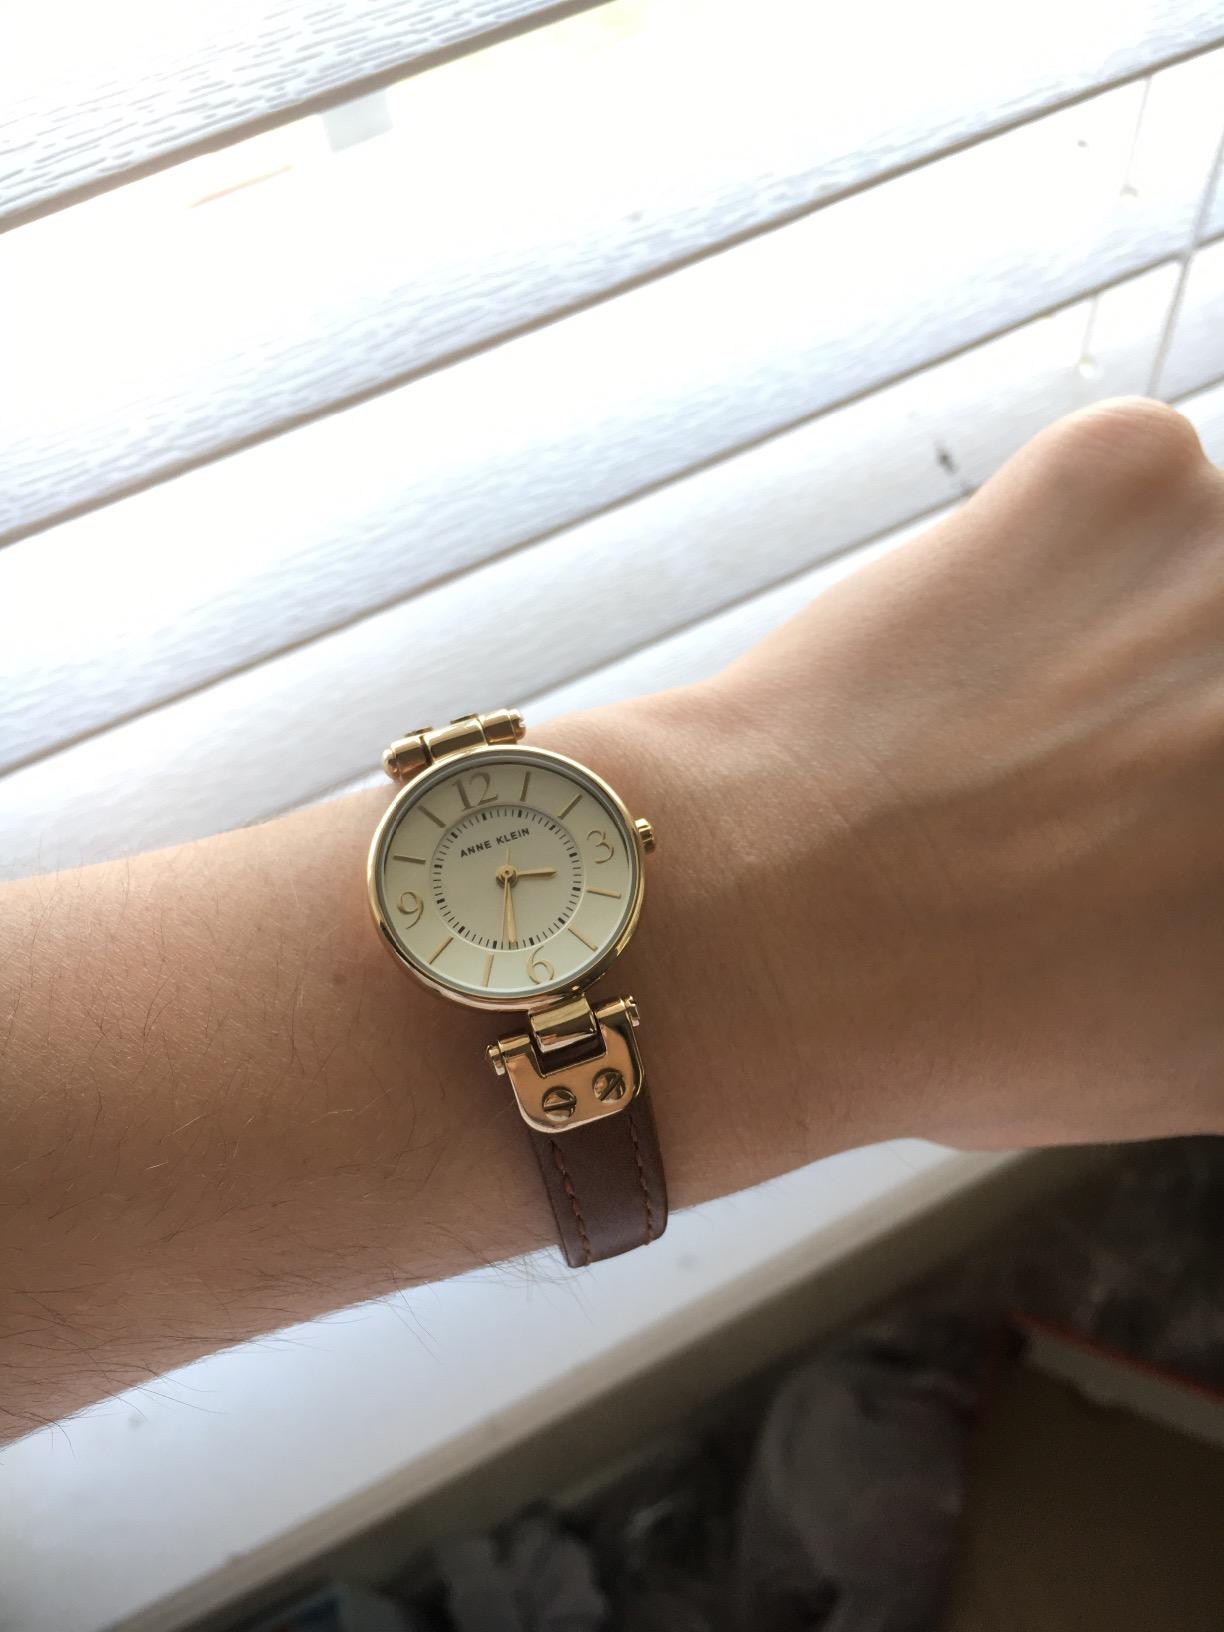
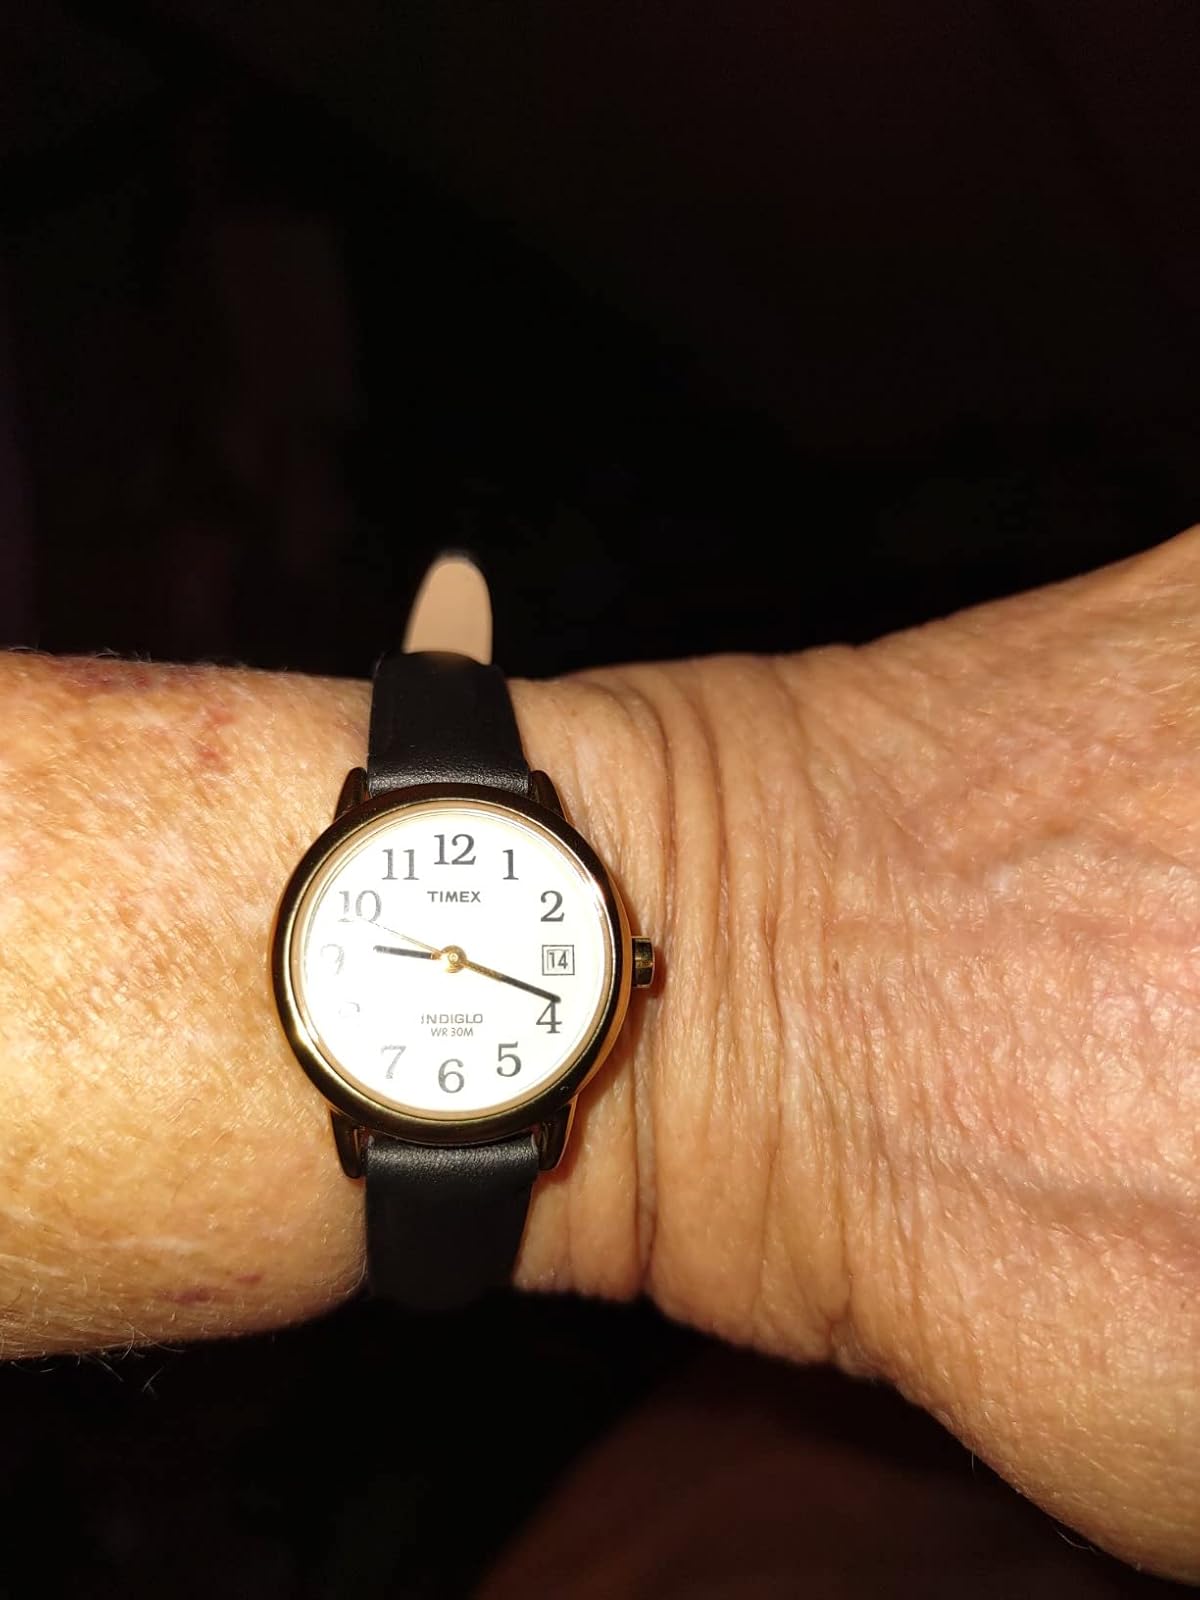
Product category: accessories_watch
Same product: no